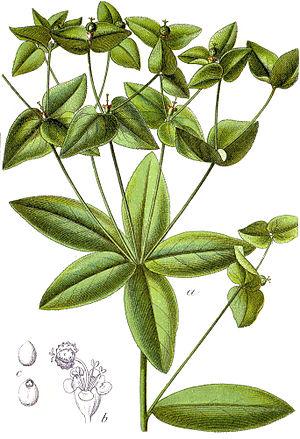
L'Euphorbe douce est une plante herbacée de la famille des Euphorbiacées.